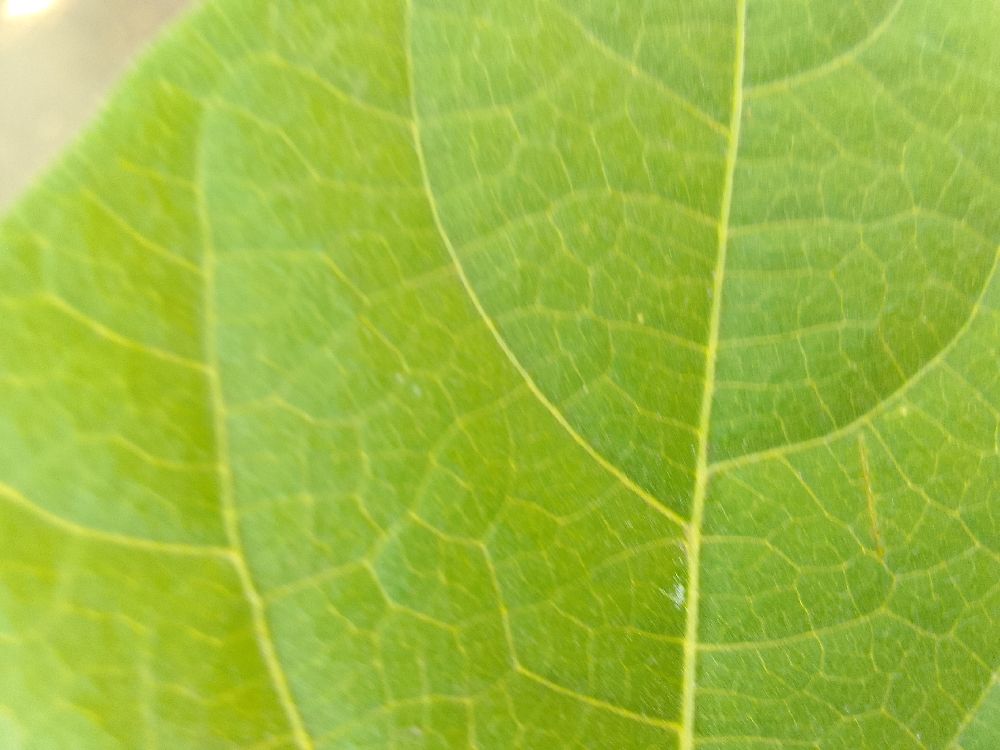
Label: healthy